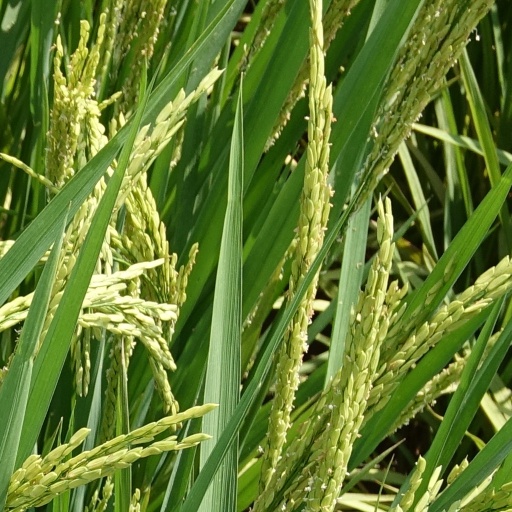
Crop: rice